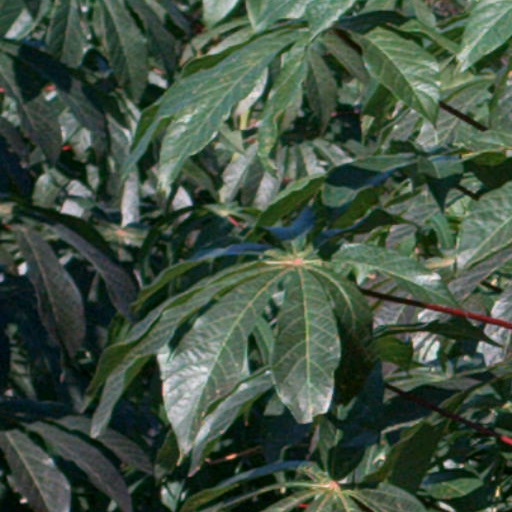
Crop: cassava